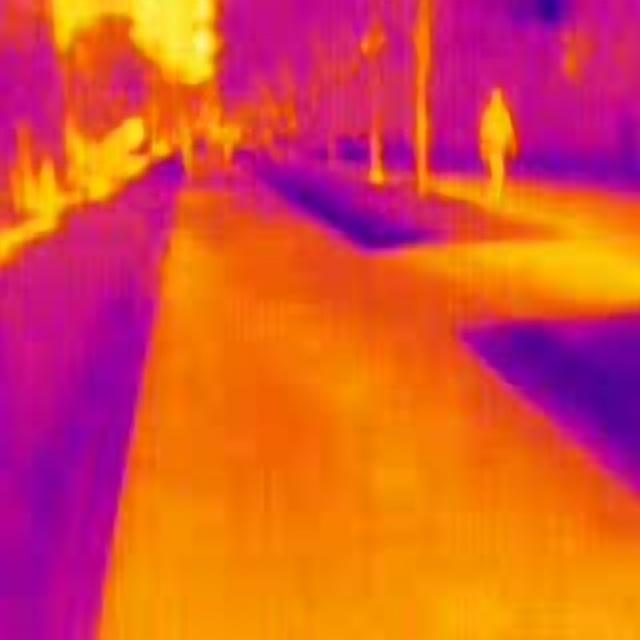
Detected objects:
label: person